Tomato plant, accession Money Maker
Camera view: horizontal (90 deg, fisheye); turntable rotation: 330 degrees
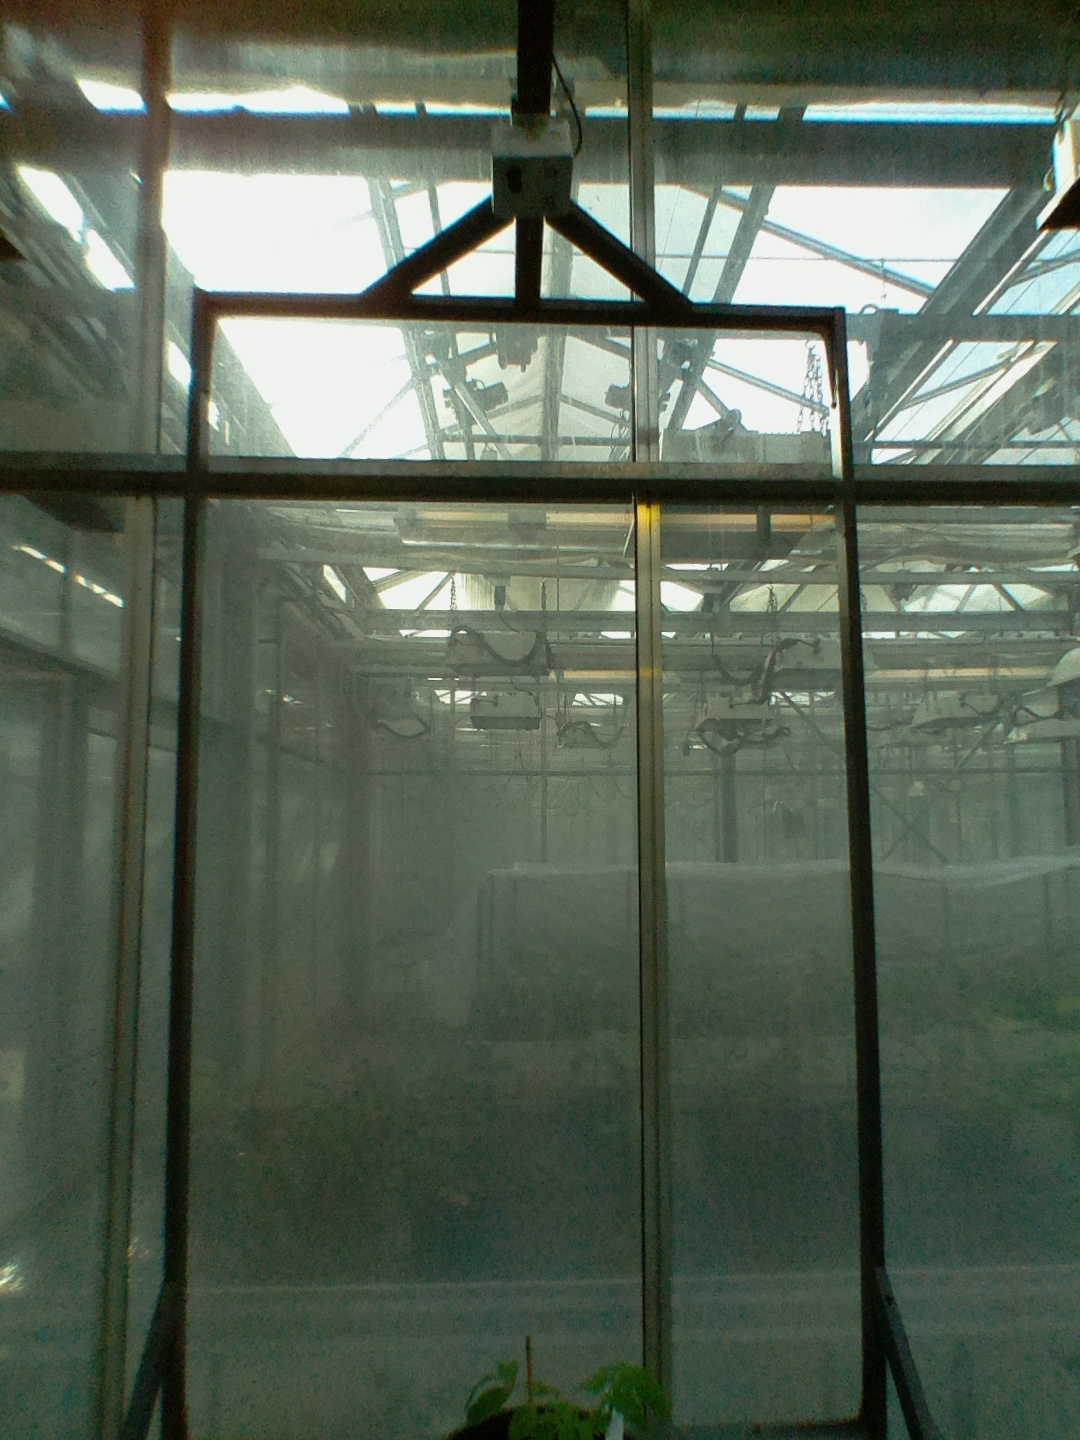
BBCH growth stage 13: 6 of true leaves visible